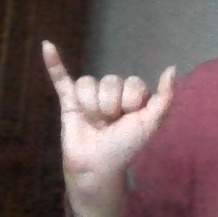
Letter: ya